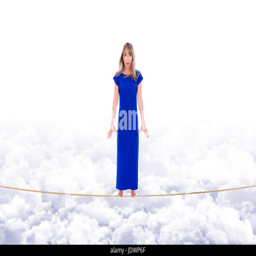
girl afraid and worried , rocking on the rope stretched out in the sky above the clouds